Theatricum Botanicum

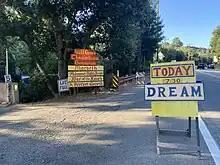
The entrance to the Will Geer Theatricum Botanicum

The Will Geer Theatricum Botanicum is an open-air theater in Topanga Canyon, Los Angeles County, California. It was founded in 1973 by American actor Will Geer and is still owned and operated by his family. It is named after the English botanist John Parkinson's 1640 herbal "Theatrum Botanicum".